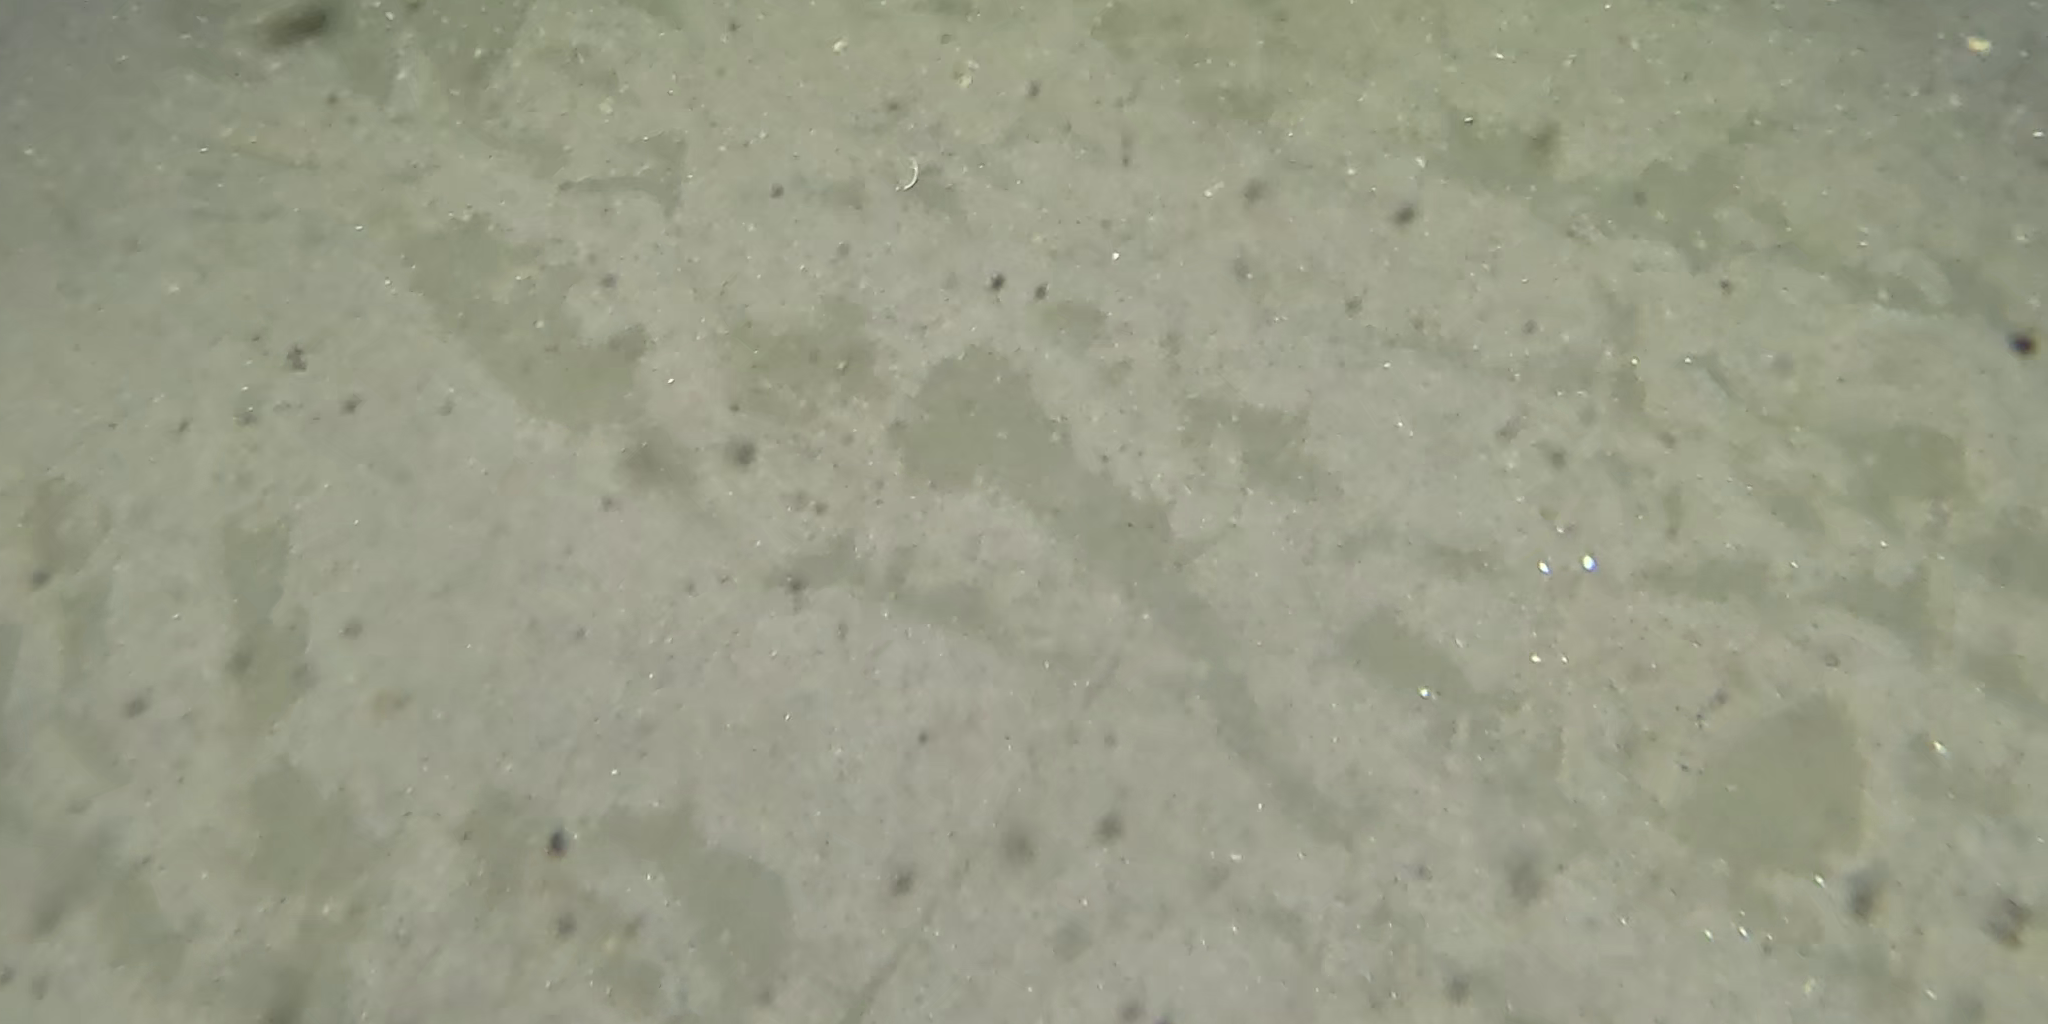
Seabed habitat: sand